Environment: real
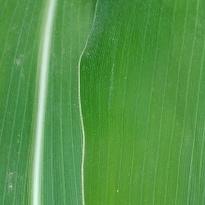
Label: healthy